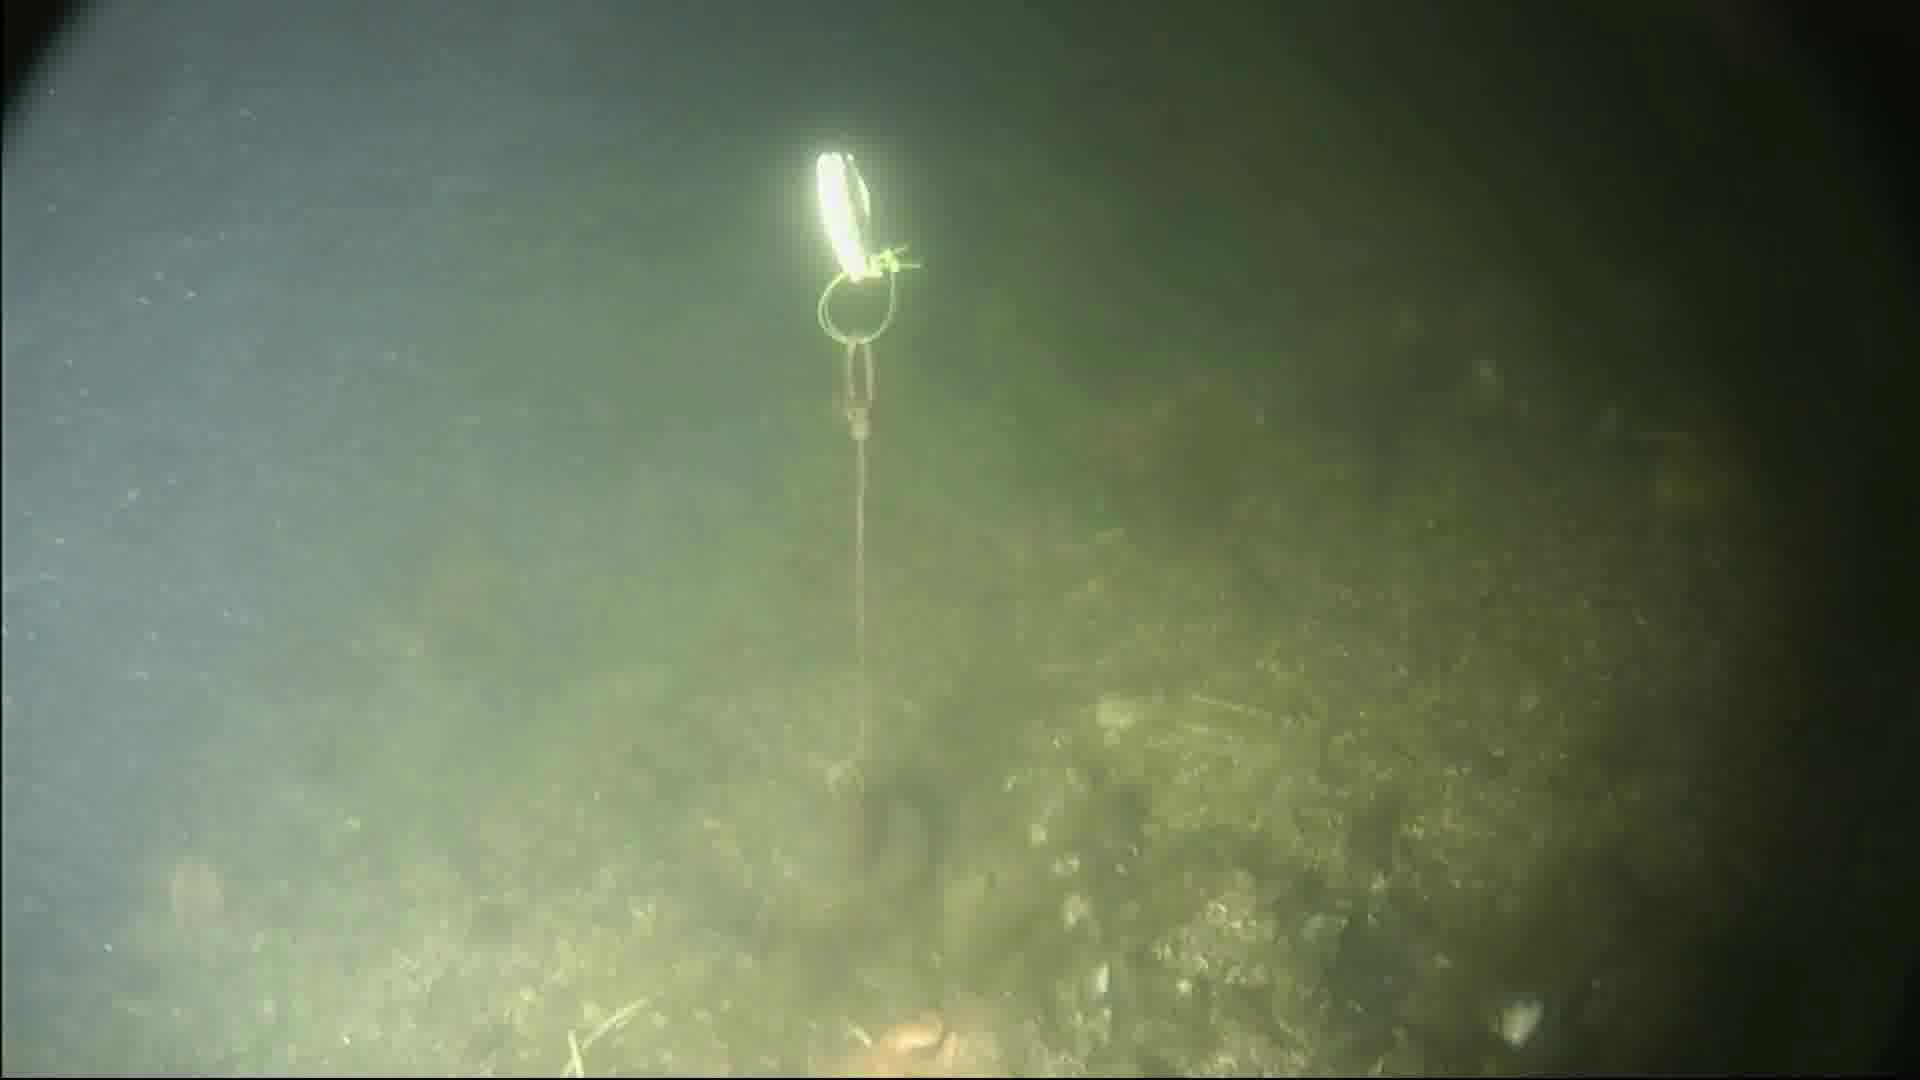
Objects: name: crab
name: starfish